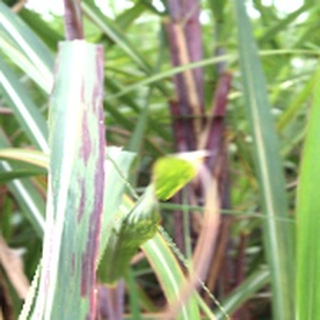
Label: sugarcane_bacterial_blight